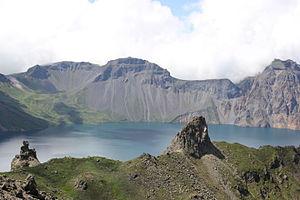
Hans-Ulrich Schmincke, né le 21 octobre 1937 à Detmold, est un géologue allemand.